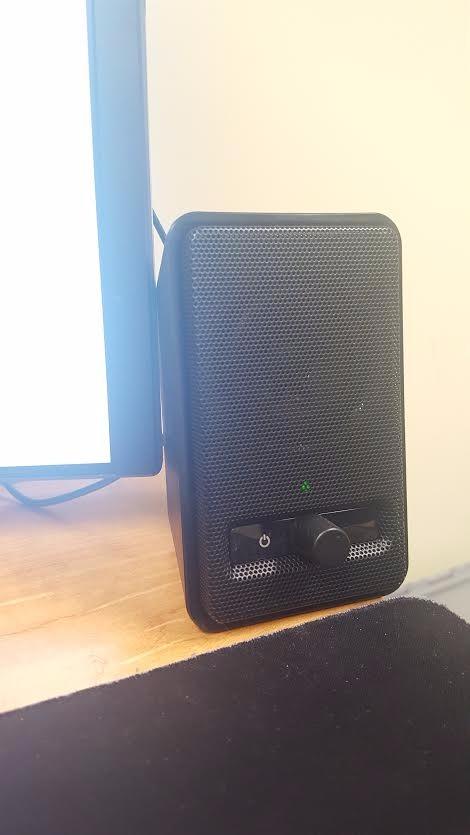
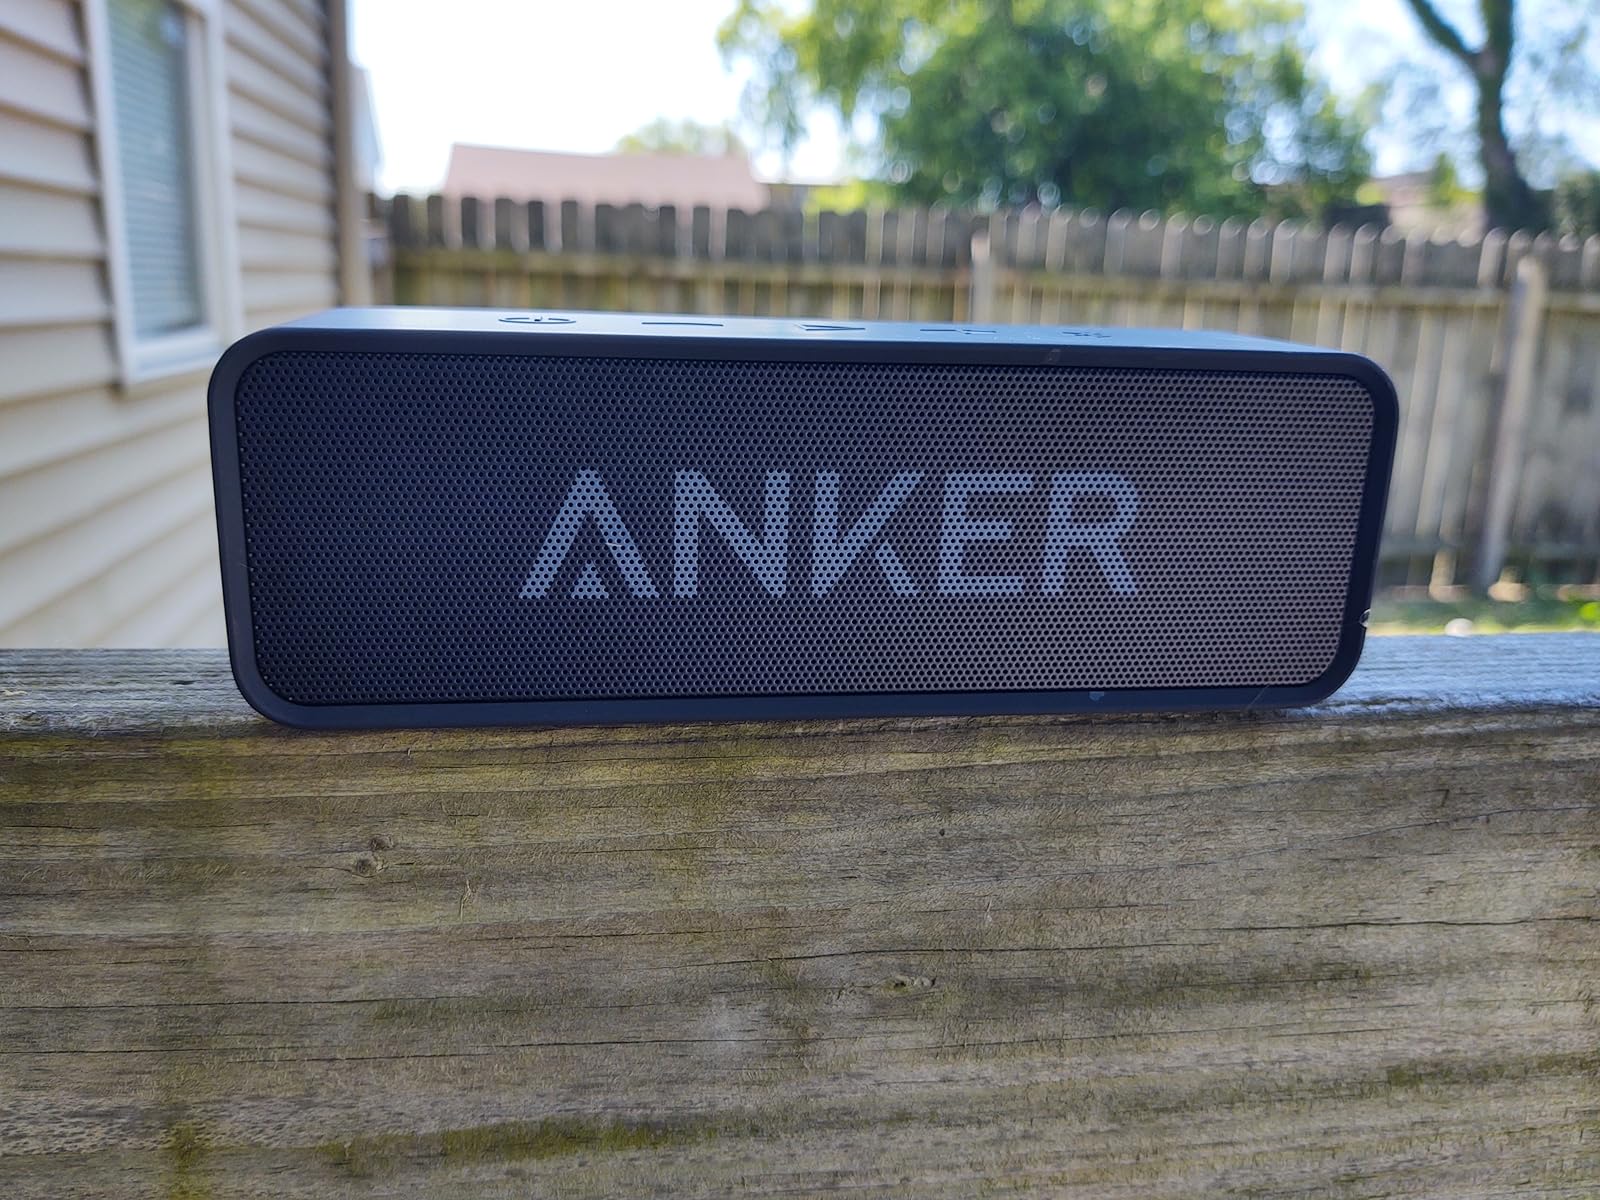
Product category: speaker
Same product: no